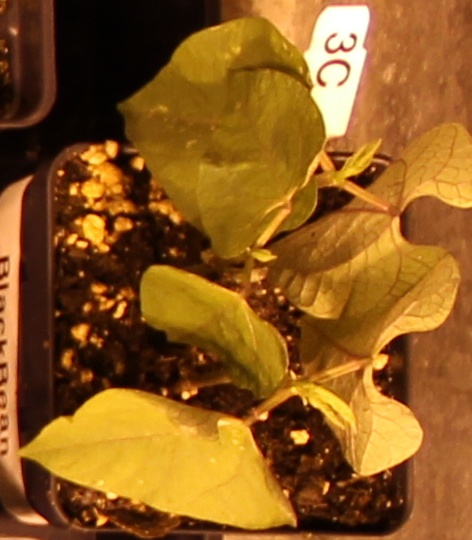
Label: Blackbean